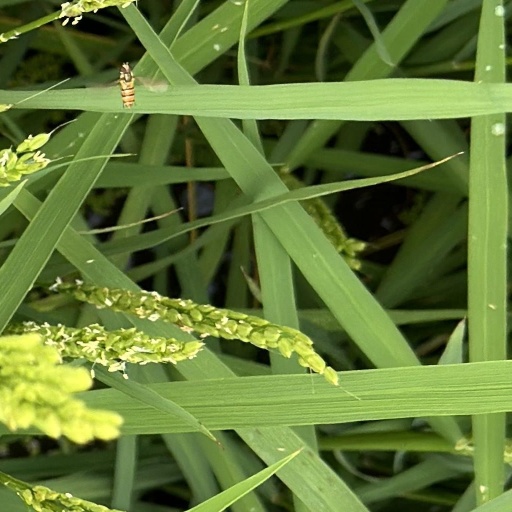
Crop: rice